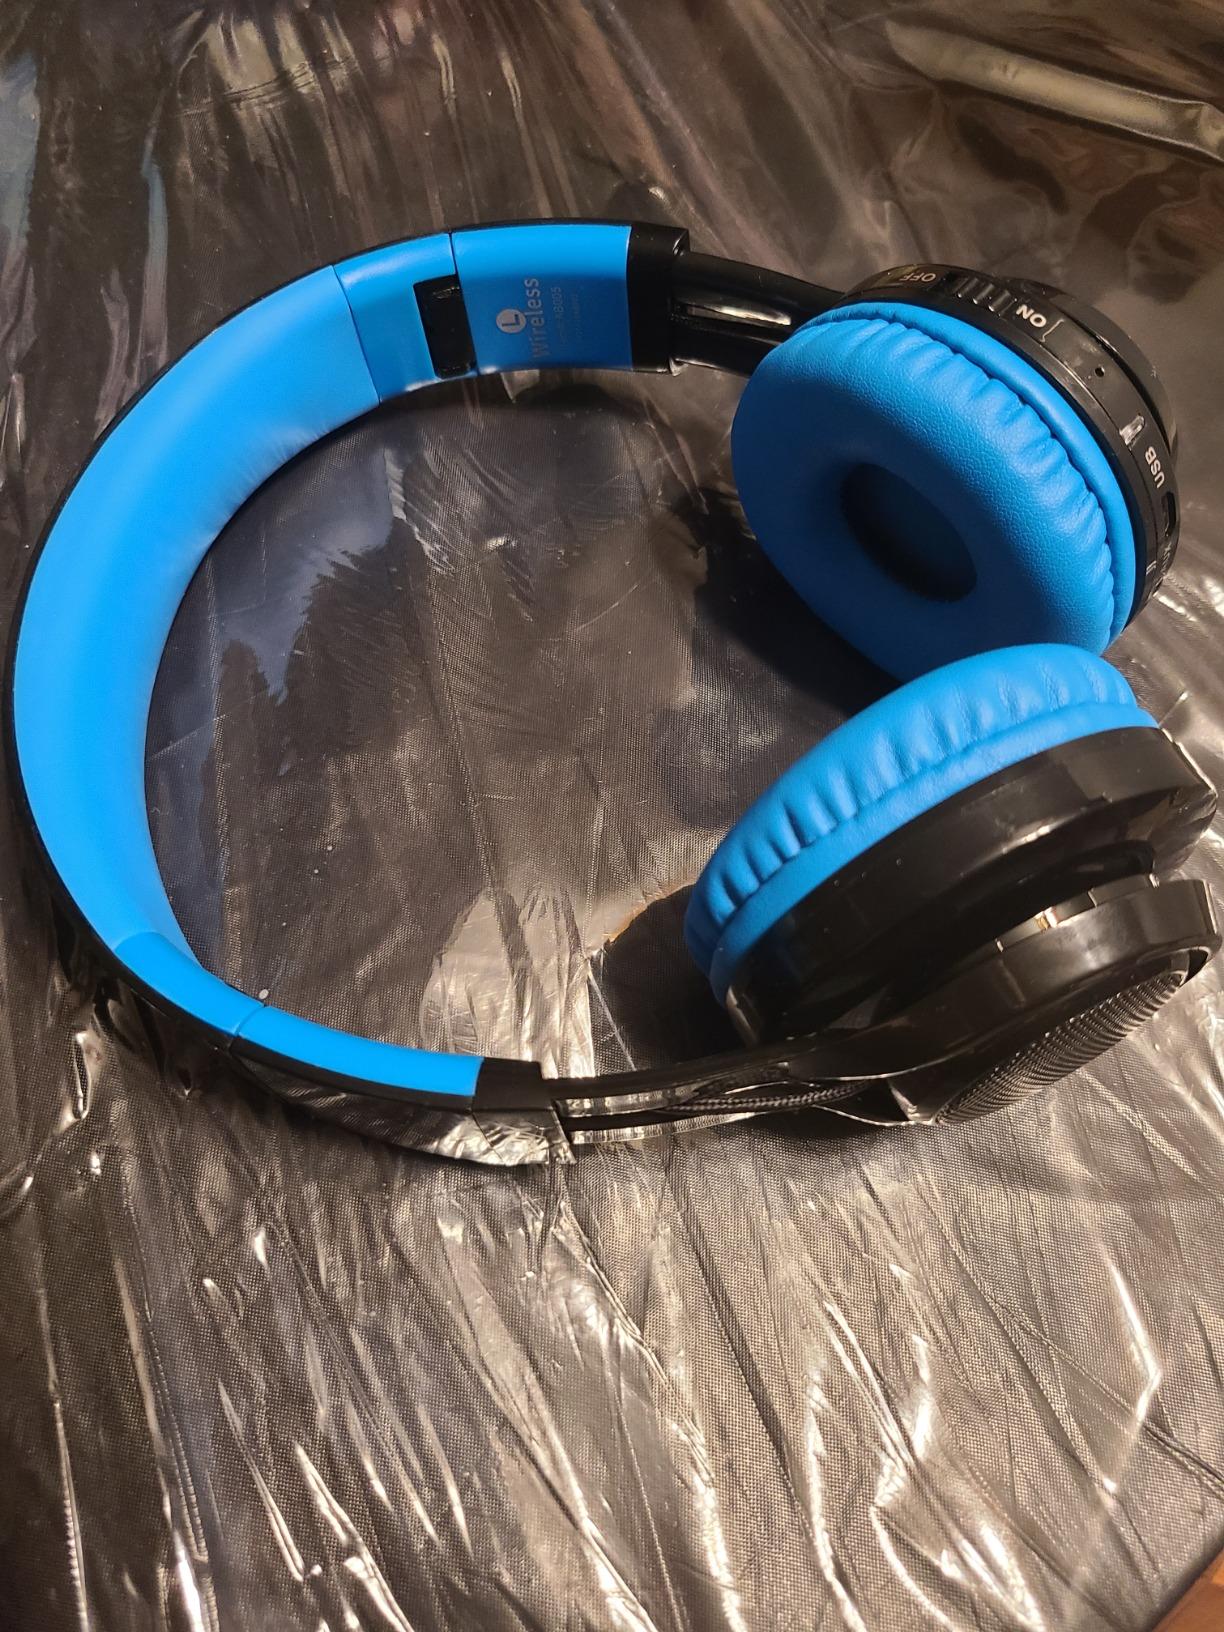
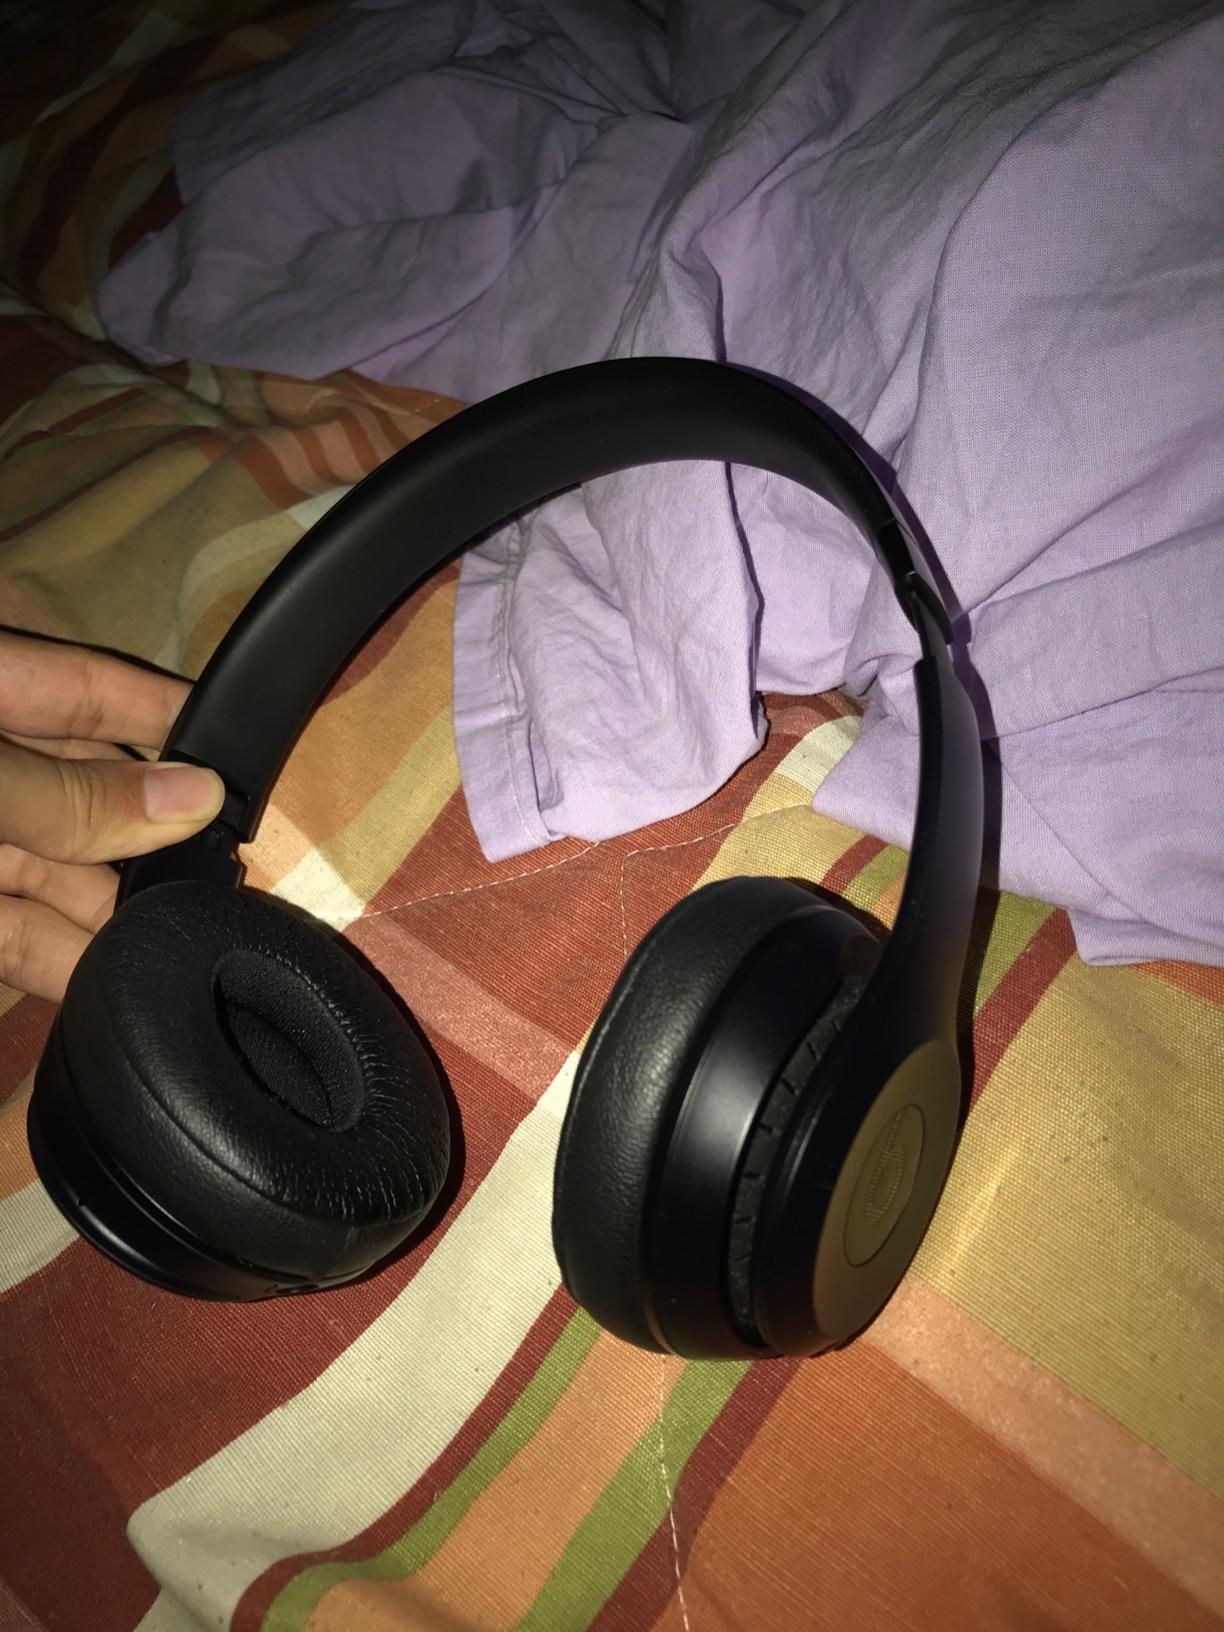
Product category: headphones
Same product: no